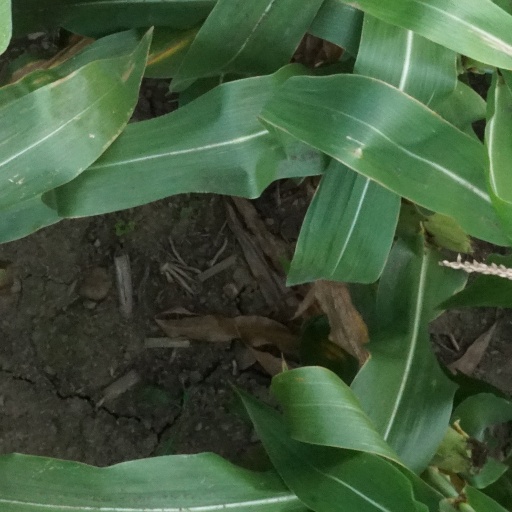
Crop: maize; corn